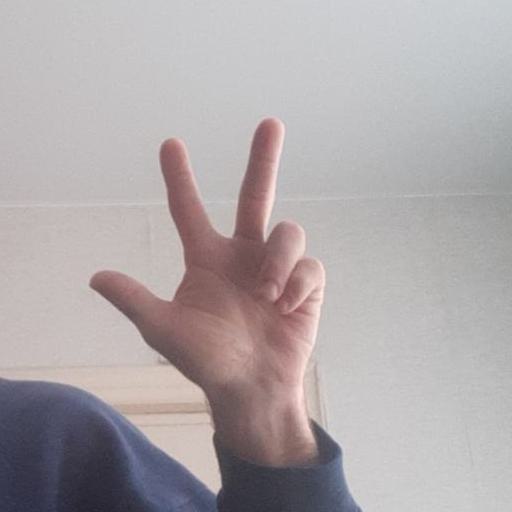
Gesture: three2